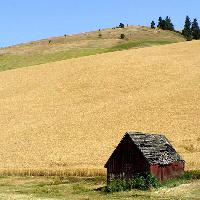
Weather: sun or clear